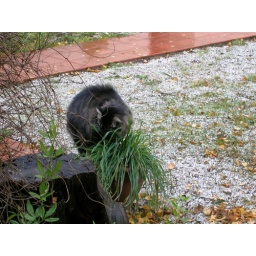
Kitty eating cat grass in pool area.